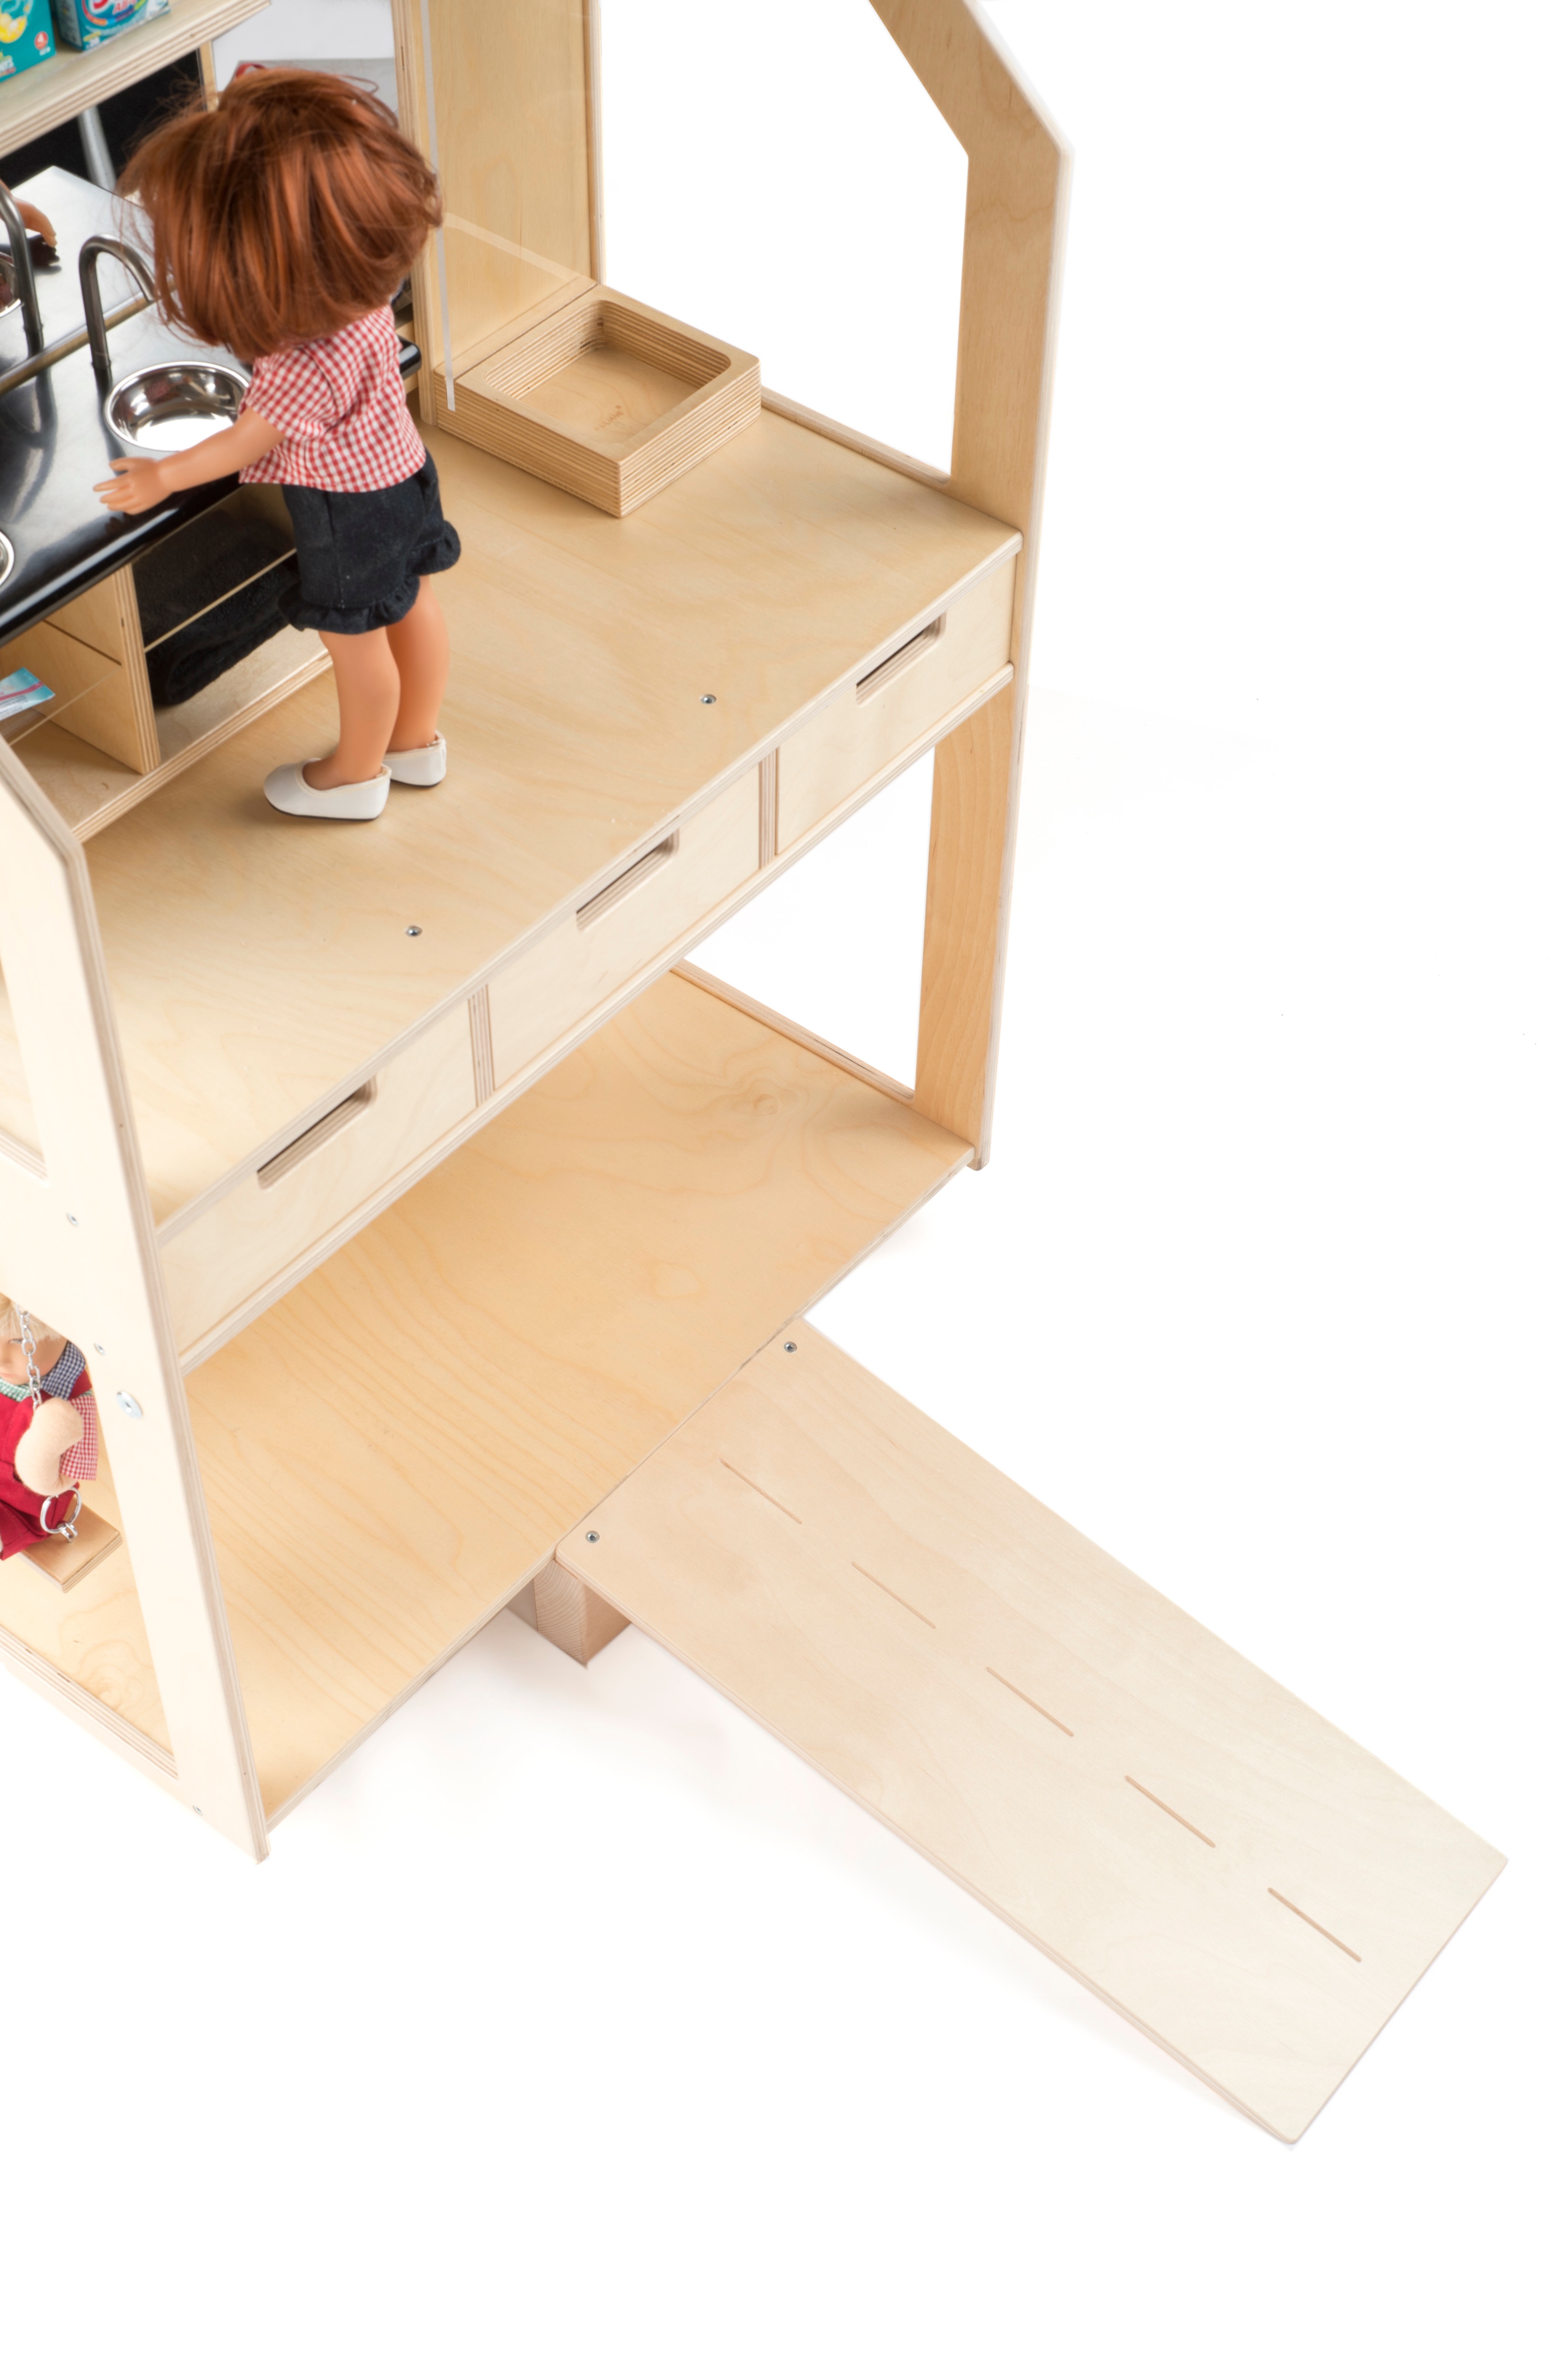
desk, table, wood, shelf, furniture, product, bed